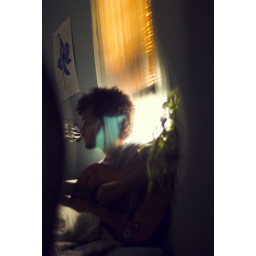
this is the boy who lives in my mirror